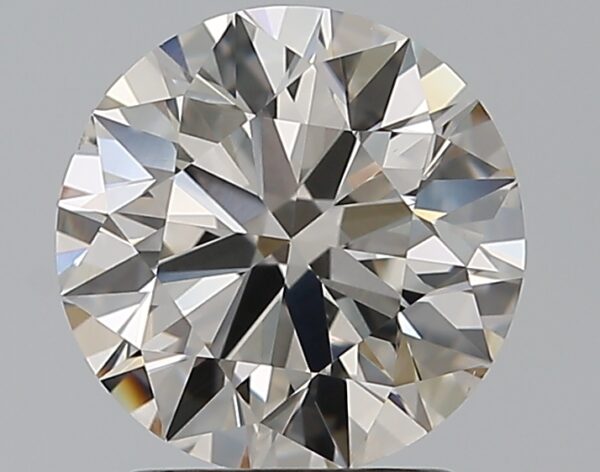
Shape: round
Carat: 1.79
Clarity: VS1
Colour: L
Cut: EX
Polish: EX
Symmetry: EX
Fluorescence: M
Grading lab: GIA
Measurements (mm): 7.7 x 7.75 x 4.81